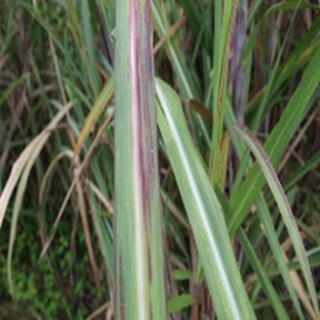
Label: sugarcane_bacterial_blight